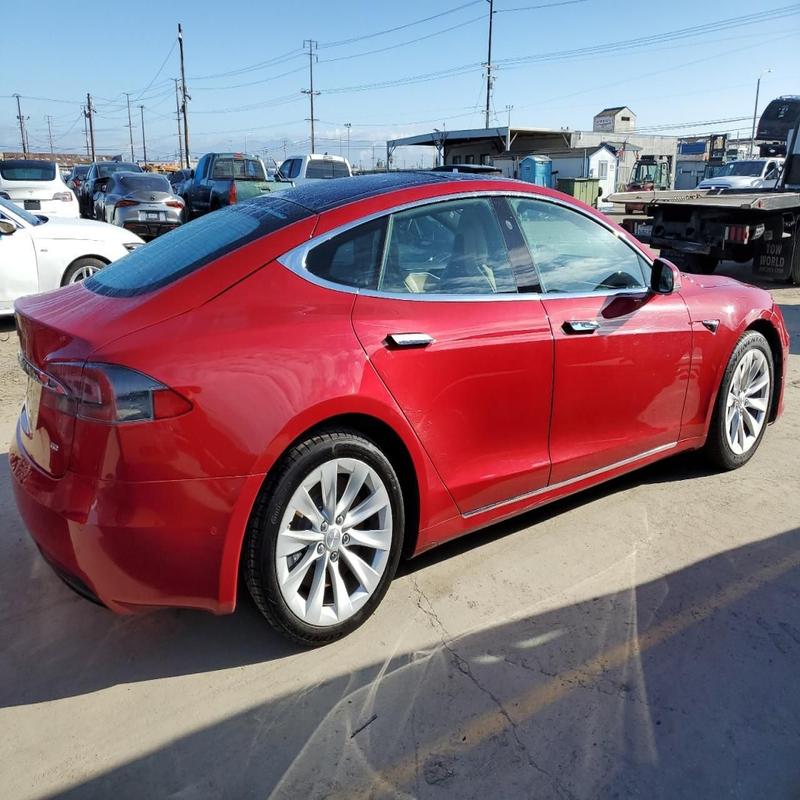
Aucun dommage détecté.
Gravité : aucun